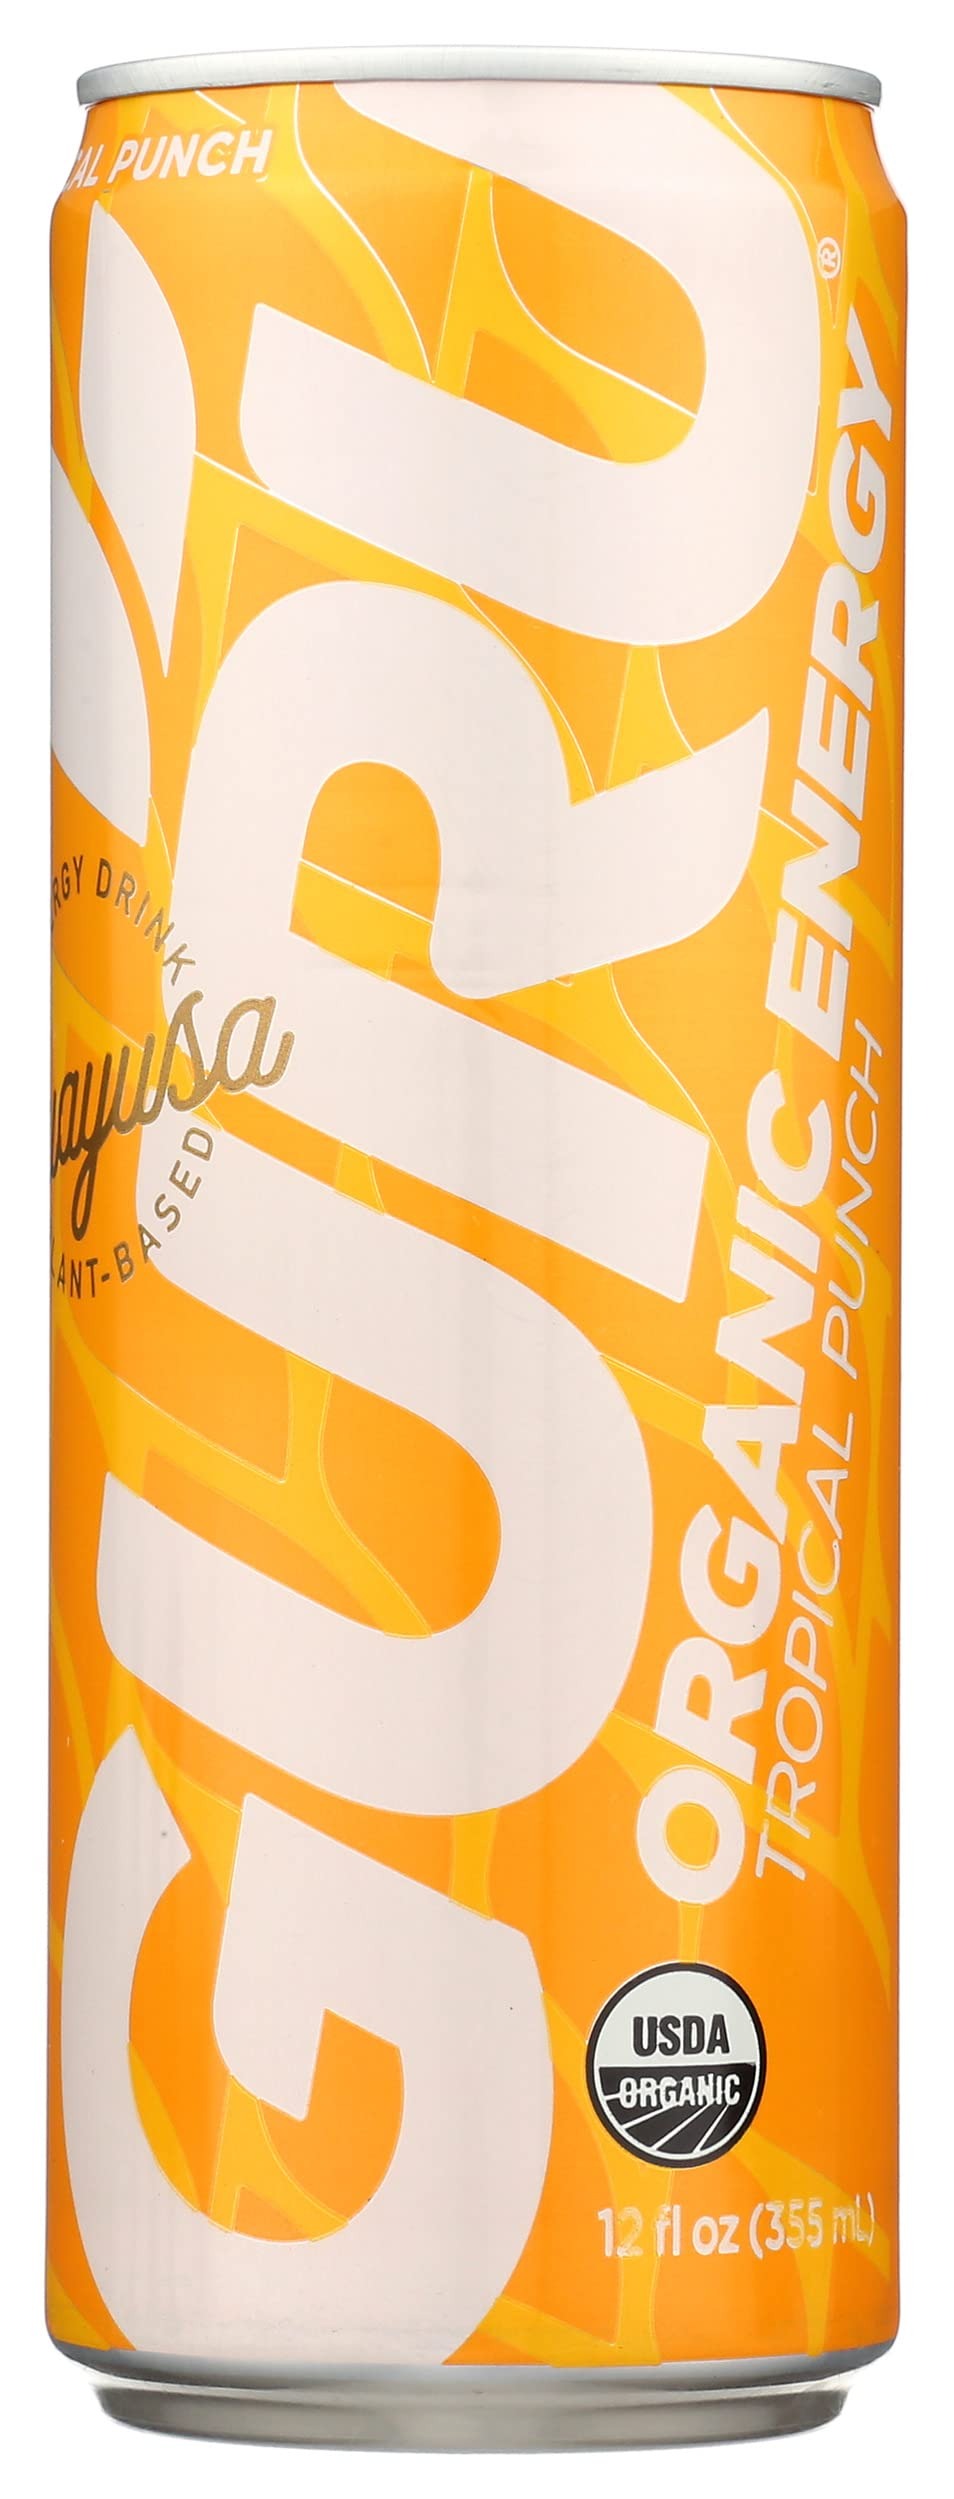
Item Name: Guru Guayusa Tropical Punch Organic Energy Drink, Vegan, USDA Certified Organic, Non-GMO, 12 Fluid Ounce (Pack of 24)
Bullet Point: Guru Guayusa Tropical Punch Organic Energy Drink, Vegan, USDA Certified Organic, Non-GMO, 12 Fluid Ounce (Pack of 24)
Value: 288.0
Unit: Fl Oz

Price: 109.99